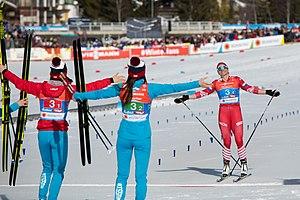
Natalia Mikhaïlovna Nepryaeva est une fondeuse russe, née le 6 septembre 1995 à Tver. Lors des Jeux olympiques 2018 de Pyeongchang, elle remporte la médaille de bronze lors du relais 4 × 5 km. Pour sa première participation aux Championnats du monde, lors de l'édition 2019 de Seefeld, elle remporte deux médailles de bronze, sur le skiathlon et avec le relais.